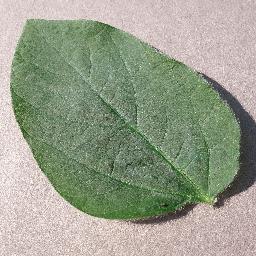
Label: Soybean___healthy